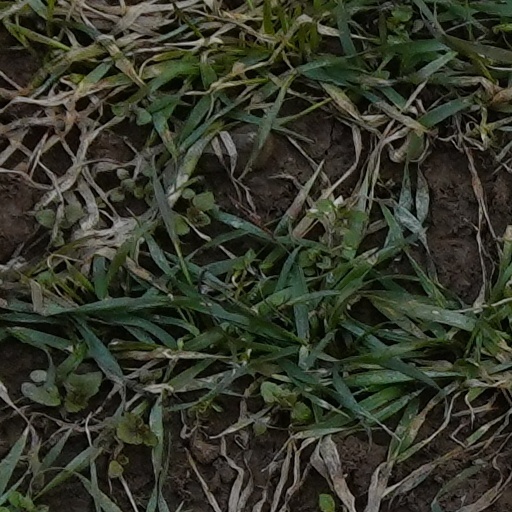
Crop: wheat